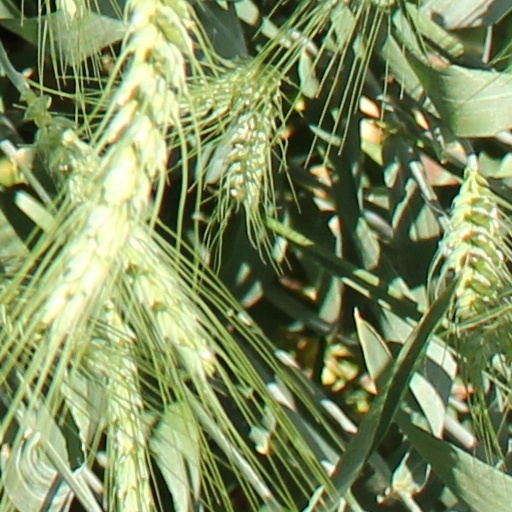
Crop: wheat